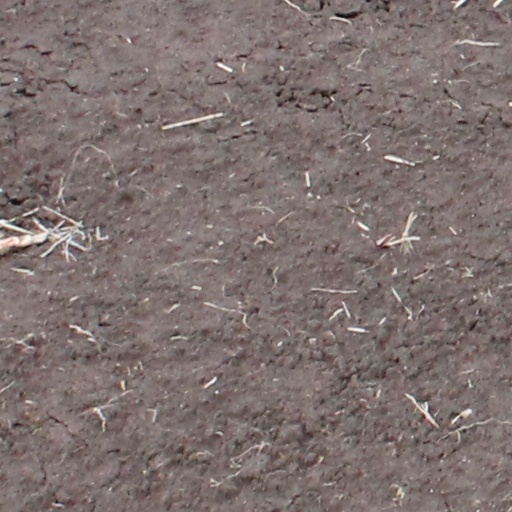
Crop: wheat